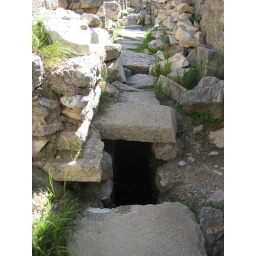
Evidence of the extensive canal and water drainage systems running under the streets...